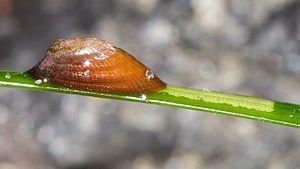
Tectura est un genre de mollusques de la classe des gastéropodes.